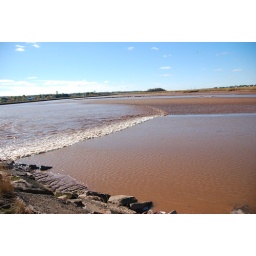
you can see here the sand bar is being covered quite rapidly by the sudden influx of water from the bore